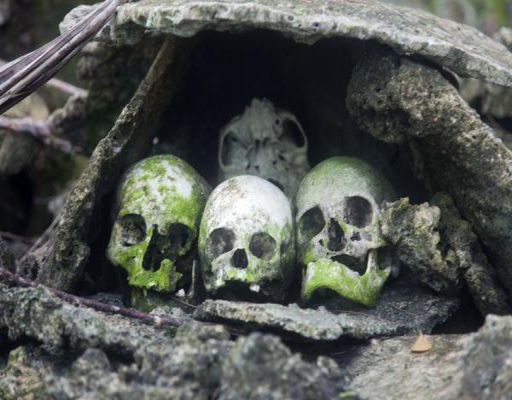
close - up of a niche with country